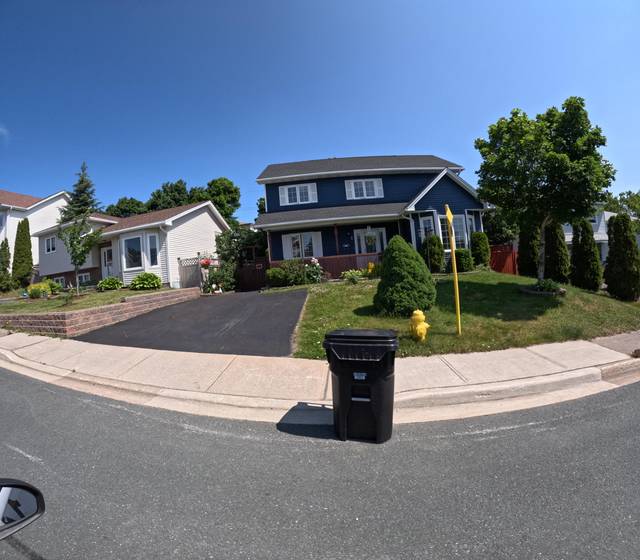
Region: Canada
Coordinates: 47.53, -52.779